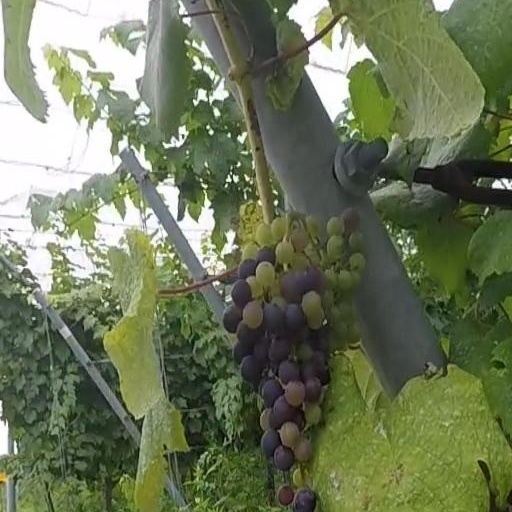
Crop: grape